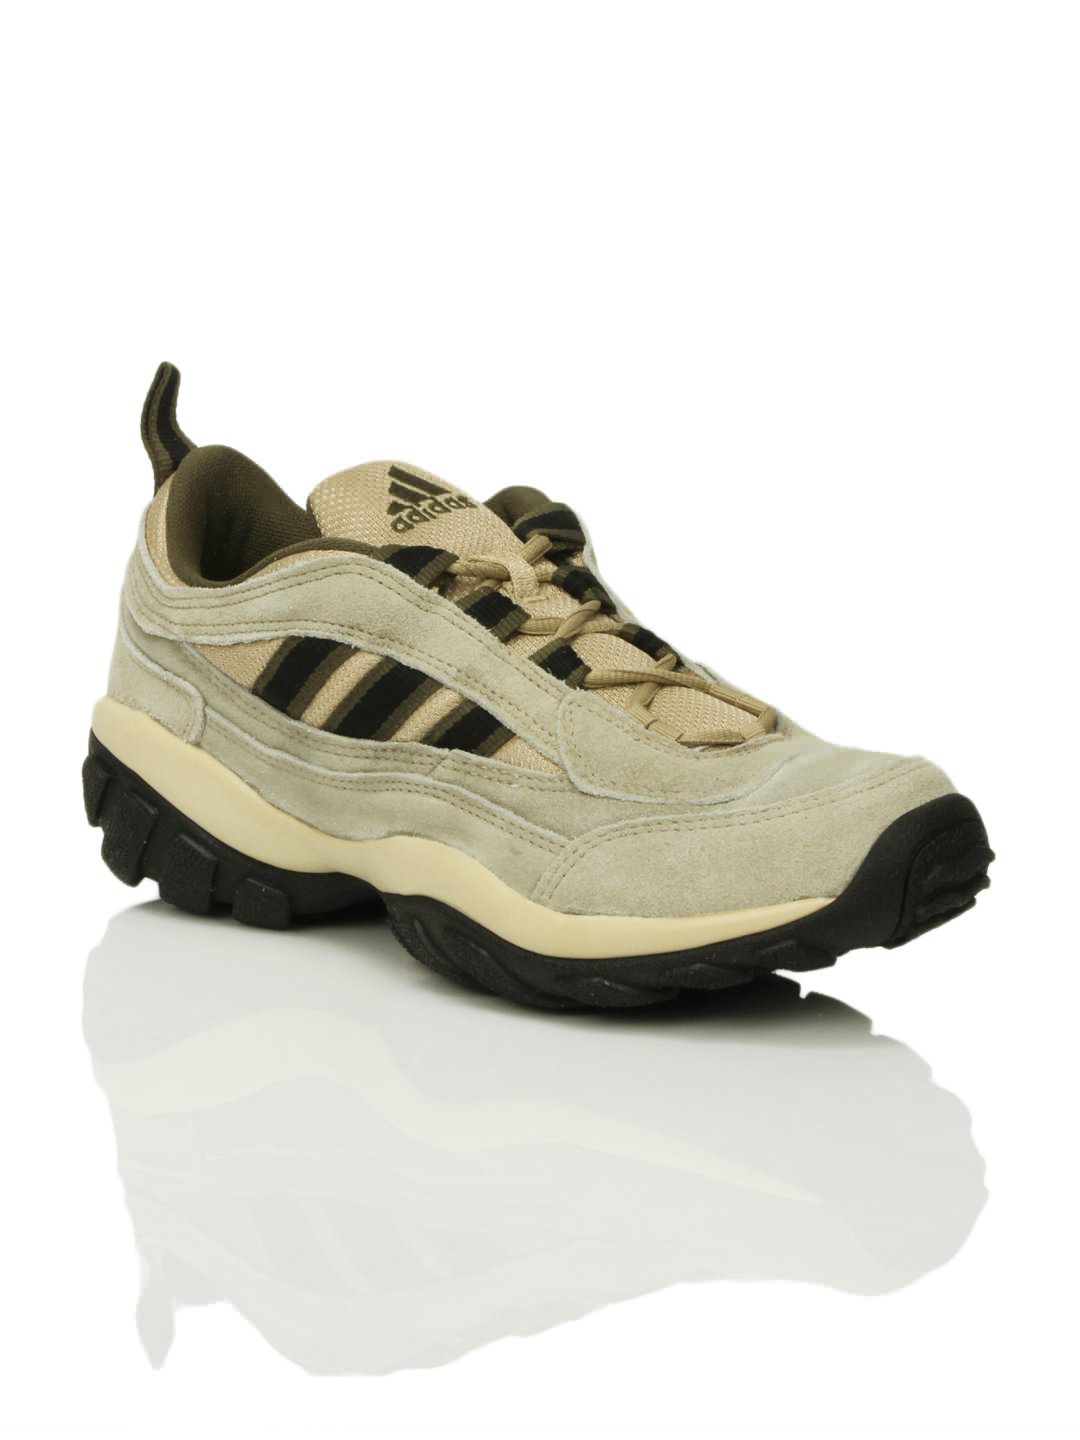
ADIDAS Men Agora Lea Grey Shoes
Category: Footwear / Shoes / Casual Shoes
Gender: Men
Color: Grey
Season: Summer 2012
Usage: Casual